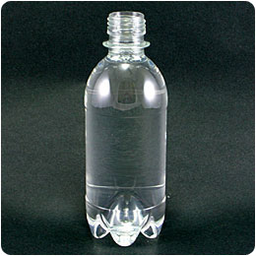
Label: bottles